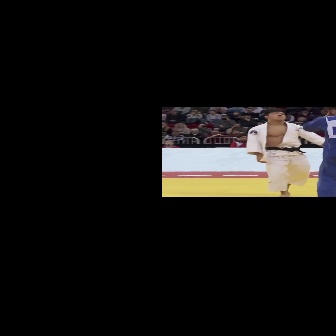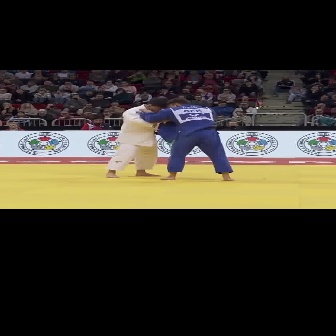
  Please identify the target specified by the bounding box [246,109,334,196] in the first image and locate it in the second image. Return the coordinates in [x_min,y_min,x_max,y_max] format.
Answer: [104,97,185,178]